WTMD

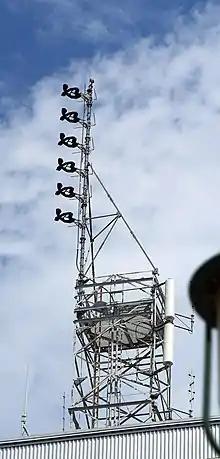
The WTMD transmitter antenna

WTMD partnered with WAMU in Washington, D.C. whereby WAMU rebroadcast WTMD on its second HD Radio digital subchannel. This brought back independent music radio to Washington for the first time since WHFS dropped its alternative rock format in 2005. This partnership was recognized by FCC Commissioner Robert M. McDowell in his remarks when the commission voted to make HD Radio permanent.